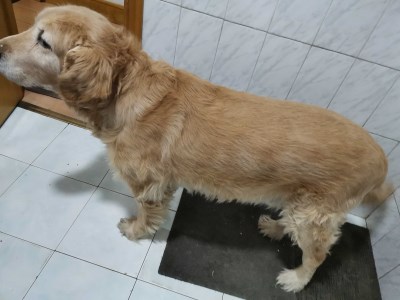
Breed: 5355-n000126-golden_retriever